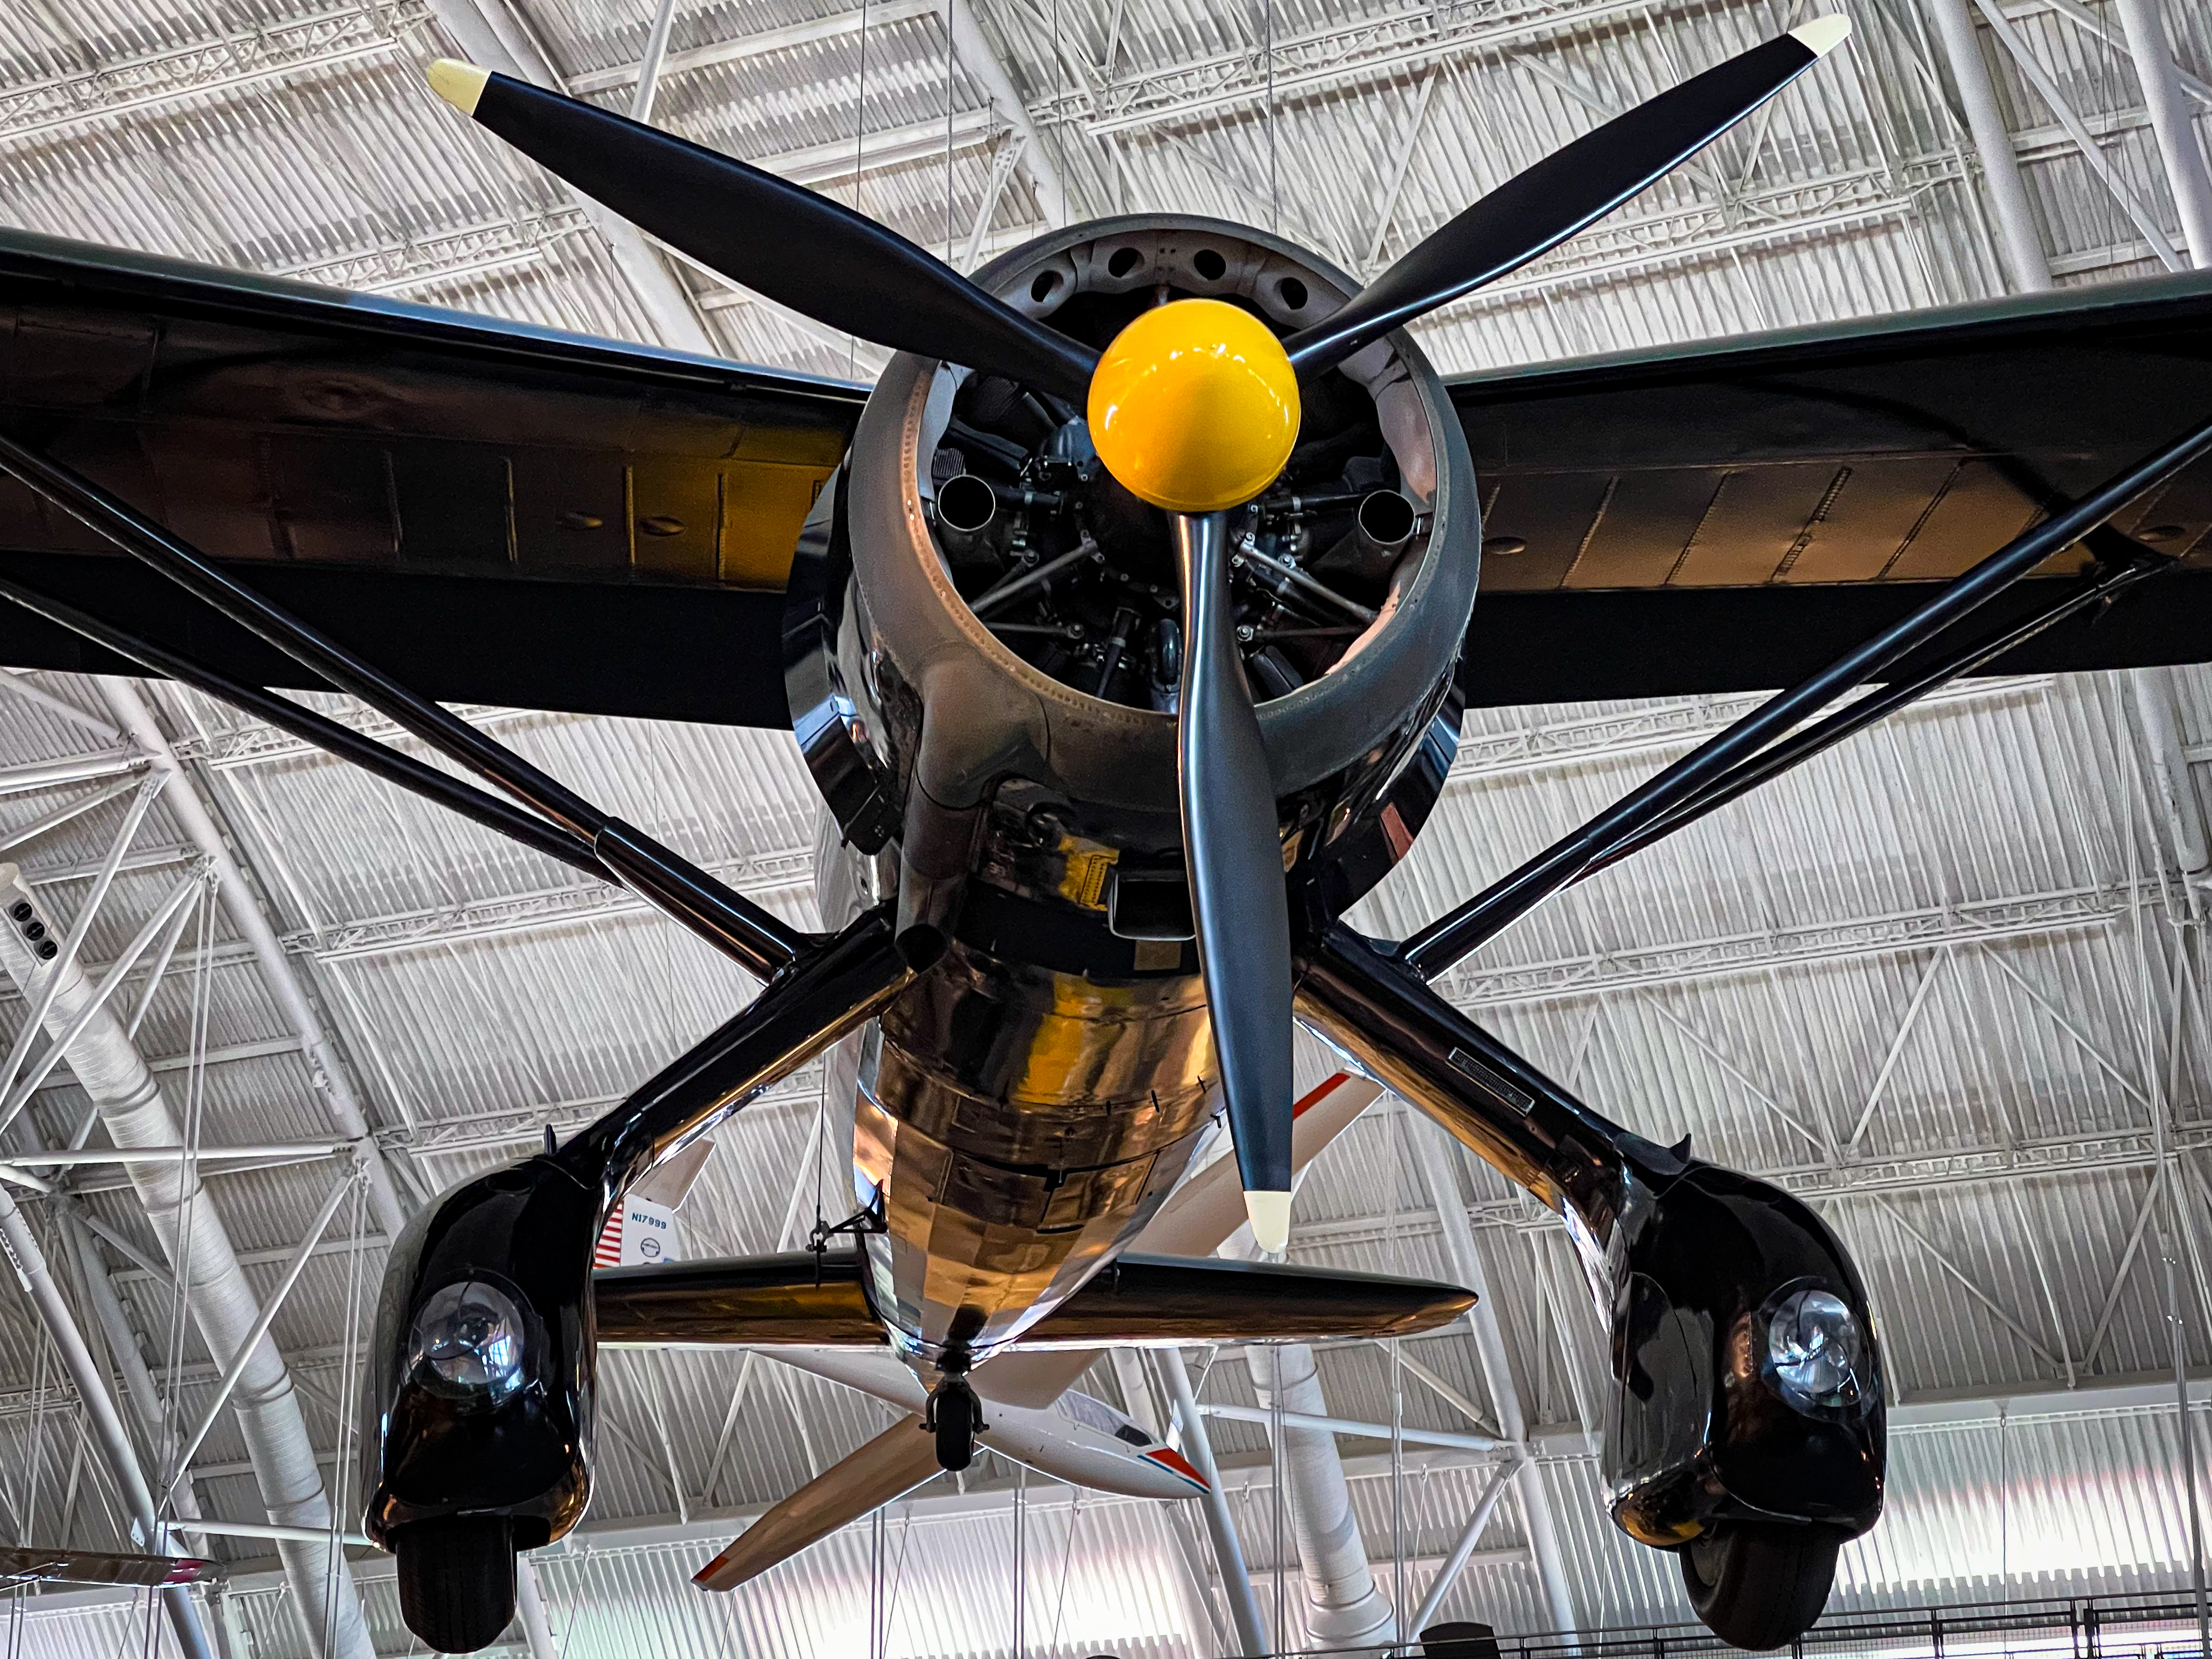
aircraft, vehicle, wheel, tire, propeller, aerospace manufacturer, aviation, airplane, propeller driven aircraft, aircraft engine, military aircraft, monoplane, engineering, turbine, aerospace engineering, composite material, wing, general aviation, hangar, windshield, light aircraft, automotive wheel system, rim, metal, spoke, steel, air racing, rotor